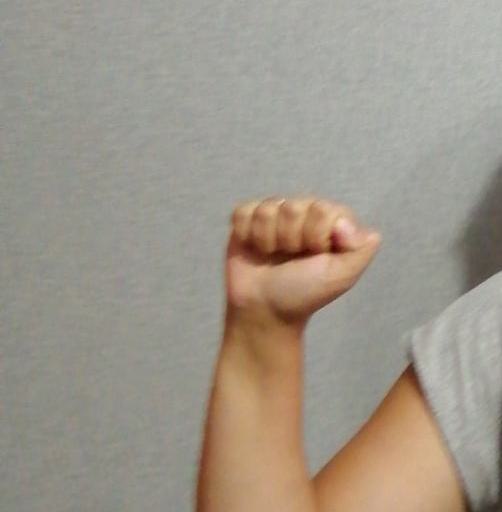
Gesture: fist